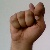
The image shows a hand gesture representing the letter 'T' in Indian Sign Language.